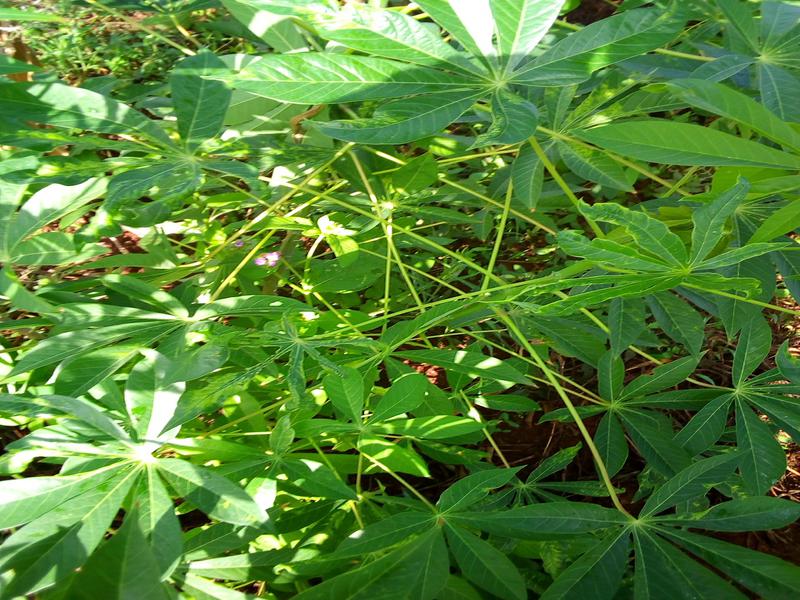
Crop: cassava
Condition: mosaic_disease